St Nicholas Church, Kenilworth

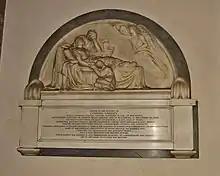
Monument by Richard Westmacott to Caroline Gresley, who died in 1817

The most notable monuments in the church are wall-mounted Neoclassical marble reliefs. Joseph Nollekens (1737–1823) sculpted a putto leaning on a funerary urn to commemorate John Bird, who died in 1772. Richard Westmacott sculpted a relief of Caroline Gresley, who died in 1817. He shows her reclining on her deathbed, surrounded by her grieving family, as an angel hovers at the foot.